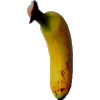
Label: Banana Lady Finger 1